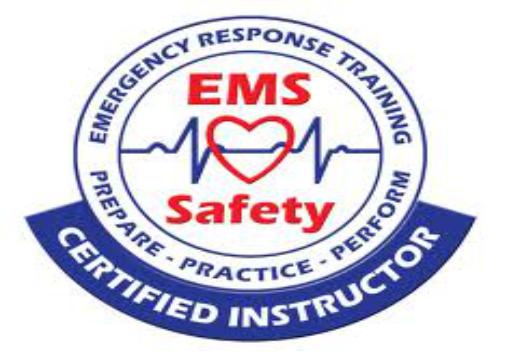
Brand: EMS
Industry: Transportation